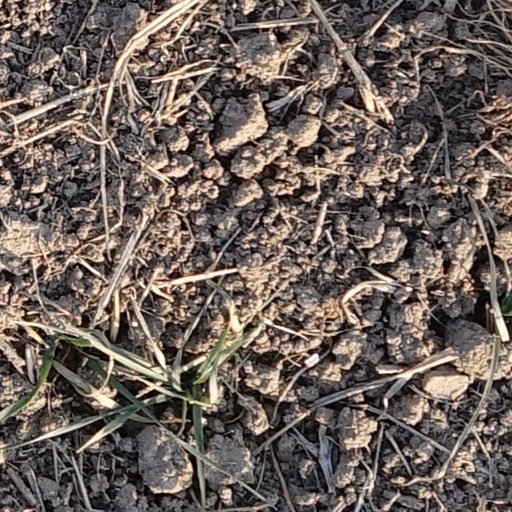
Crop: wheat